Cindy Blackman Santana

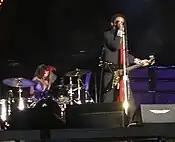
Blackman performing with Lenny Kravitz in Chile in March 2005

In 1993, Blackman had an opportunity to work with Lenny Kravitz. From New York, Blackman talked over the phone with Kravitz in Los Angeles, and played drums for him as he listened. Kravitz immediately asked Blackman to fly out to LA. She stayed for two weeks including shooting the video for "Are You Gonna Go My Way". She would go on to have an 18-year run as Kravitz's touring drummer.